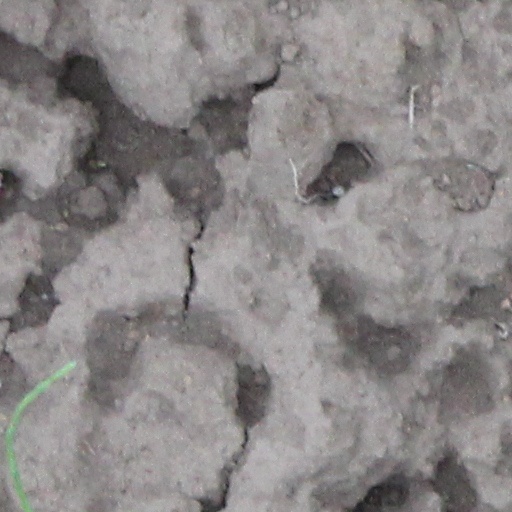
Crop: wheat